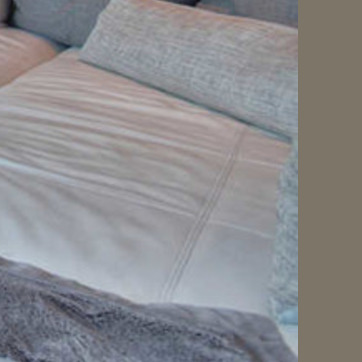
Material: leather